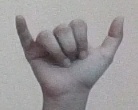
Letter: ya